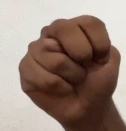
ASL sign: N